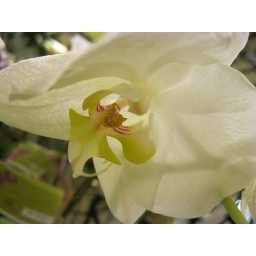
white orchid flower in midvelly megamall/ Malaysia on the ocation of eid fitri/ Hariraya (Eid celebration).